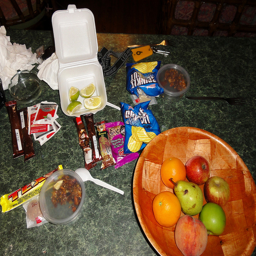
Some delicious food set on the table counter and ready to be eaten.
A bowl of fruit sitting on top of a table.
On a table a plate of fruits,lunch box,packets of chips and other tit bits are kept.
Abowl of pears, orange, apples and snacks on the table.
Several small snacks with a bowl of mixed fruits.